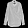
Label: Shirt